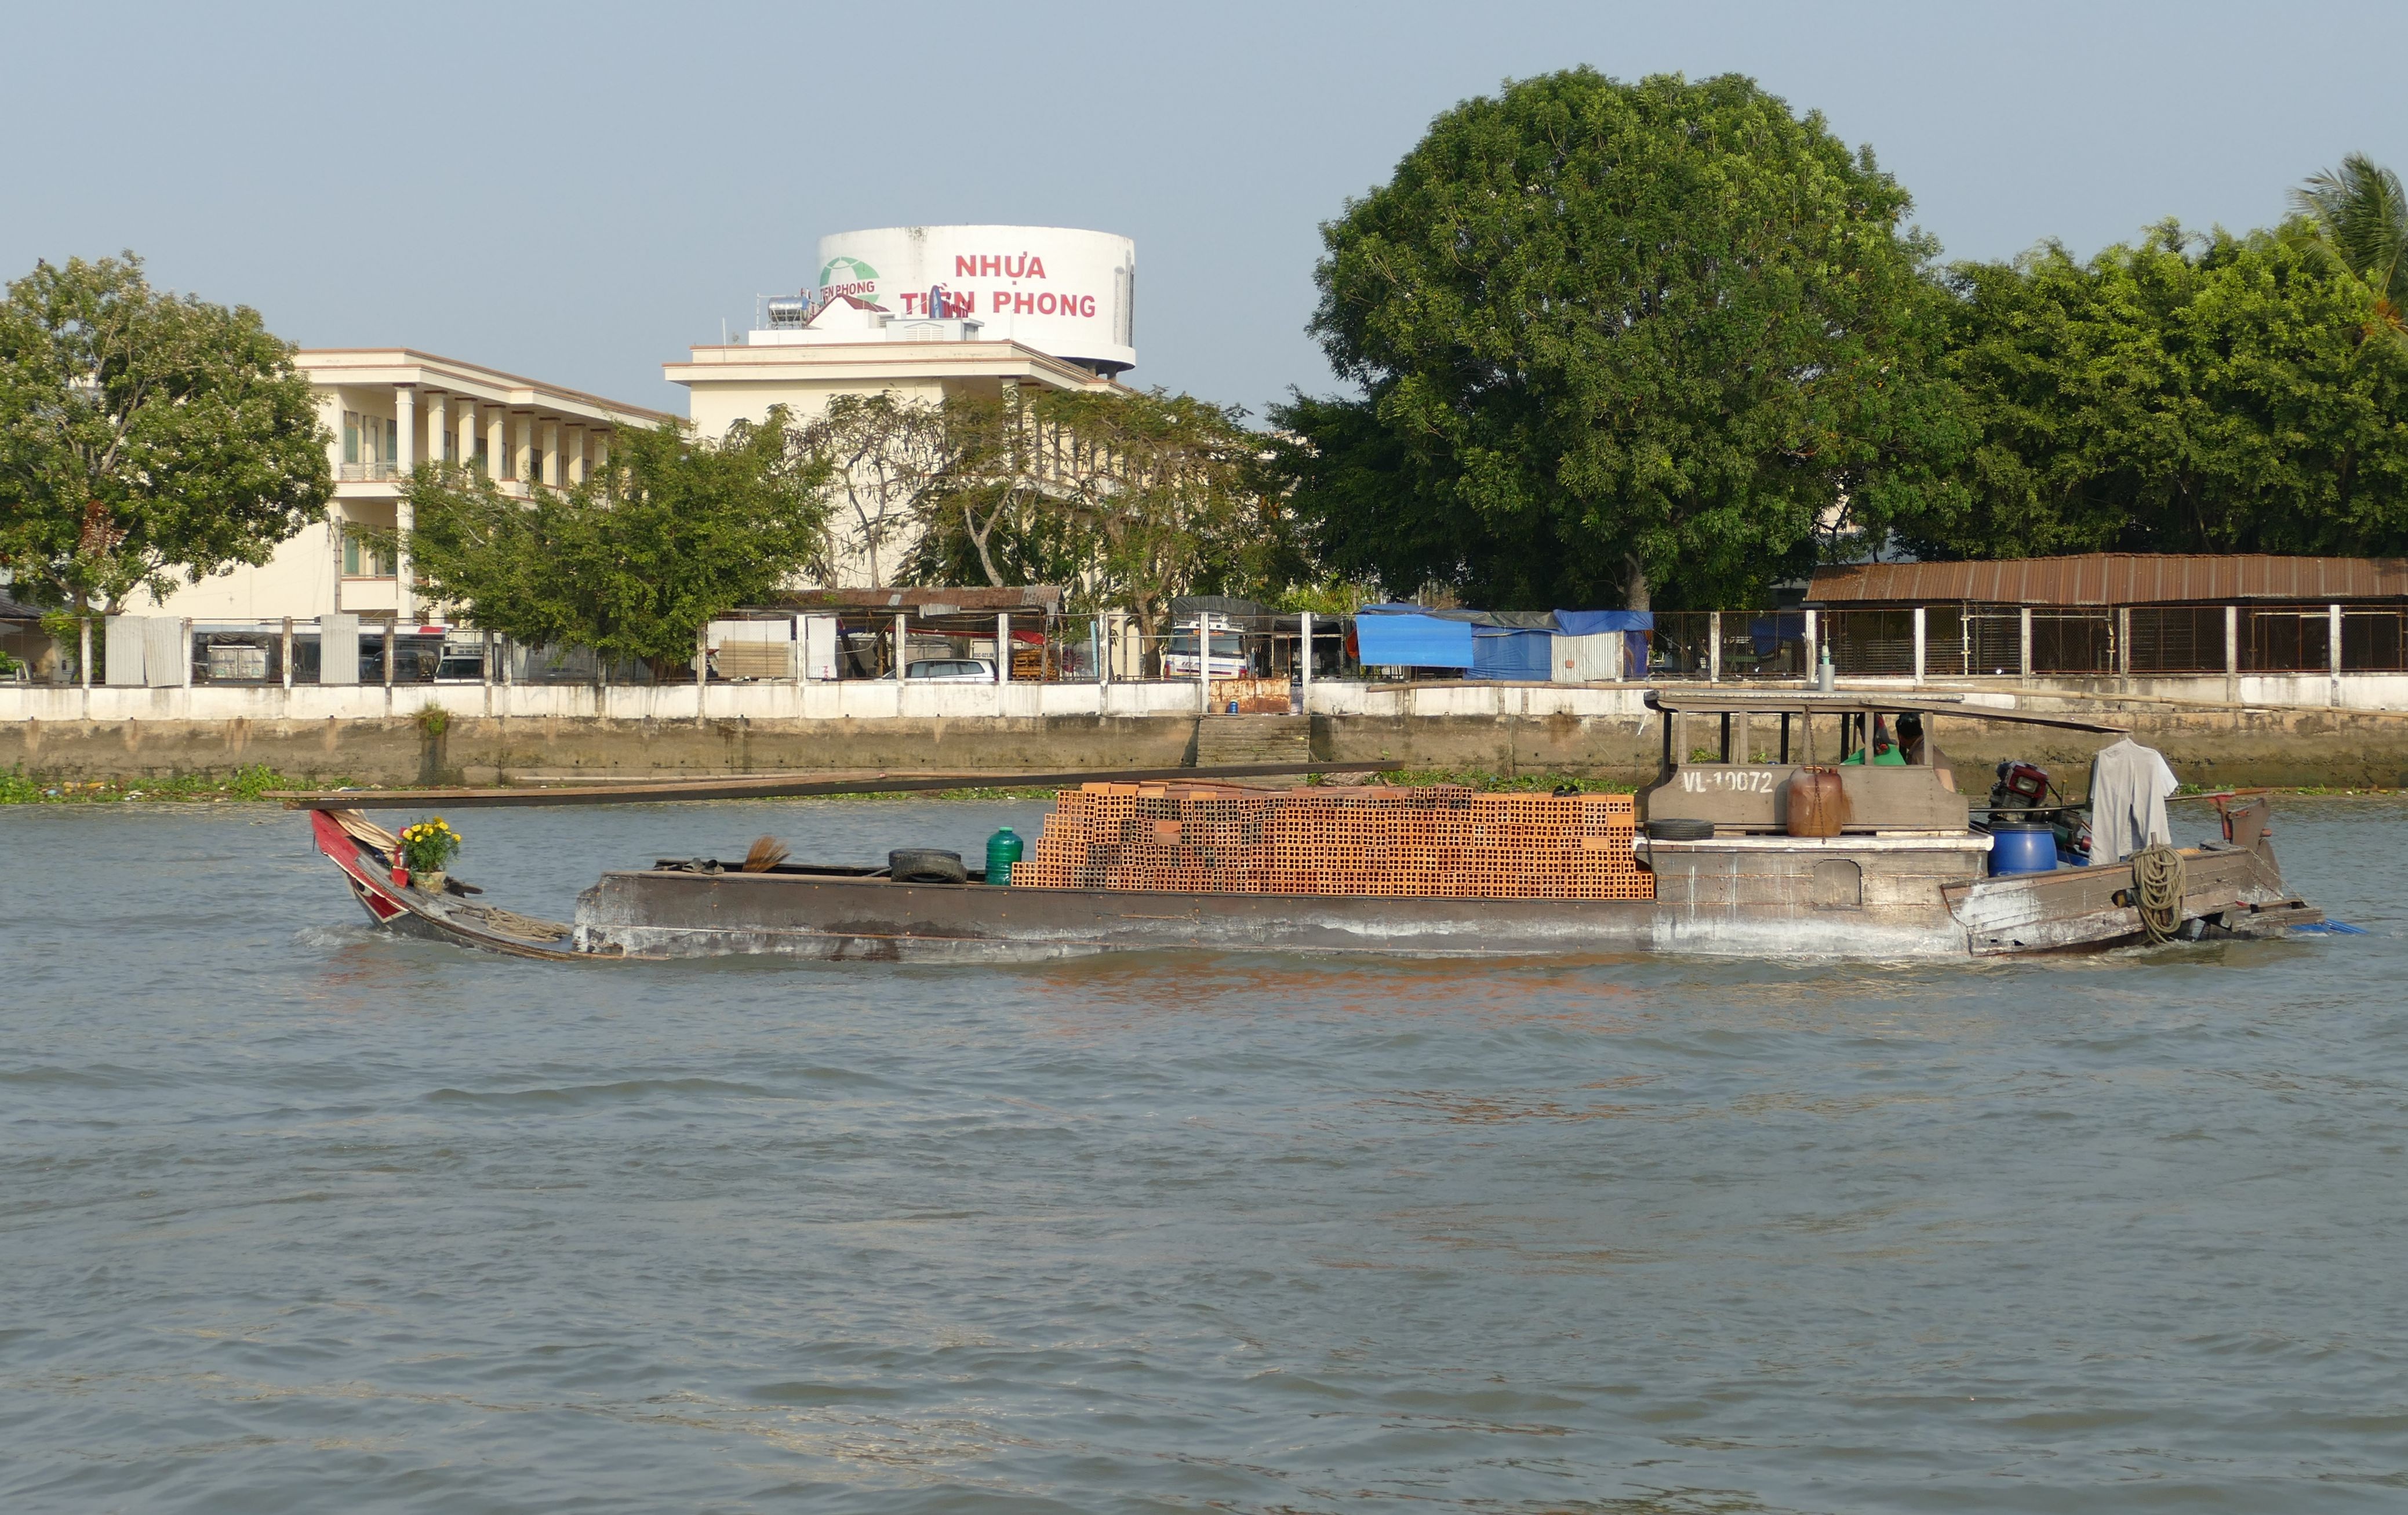
sea, dock, boat, river, ship, transport, boot, food, vehicle, bay, harbor, market, brick, waterway, boating, trade, watercraft, mekong river, vietnam, boat trip, can tho, floating market, mekong delta